Football at the 1924 Summer Olympics

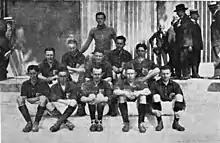
The Netherlands were defeated by Uruguay at the semifinal stage

In another quarter-final Italy went out to Switzerland disputing a winner by Max Abegglen, who converted a break-away goal. The Italians protested that he had been off-side. The referee Johannes Mutters, refused to alter the decision of his linesman; a jury upheld the judgement. There was further dispute in the semi-final where Holland (coached by the former Blackburn Rovers' player William Townley) took a first half lead against Uruguay through Feyenoord's Kees Pijl. With twenty minutes to go Pedro Cea scored an equaliser and with less than ten Georges Vallat, the French referee, awarded Uruguay a penalty. FIFA reported that ""the Netherlands protested the ruling of a penalty kick that turned out to be the winning goal but then Uruguay protested against the Olympic Committee's selection of a Dutch referee for the final. To appease the South Americans, the committee pulled the name of a final referee out of a hat and picked out a Frenchman, Marcel Slawick"". In the other semi-final between Switzerland and Sweden the Swiss prevailed.